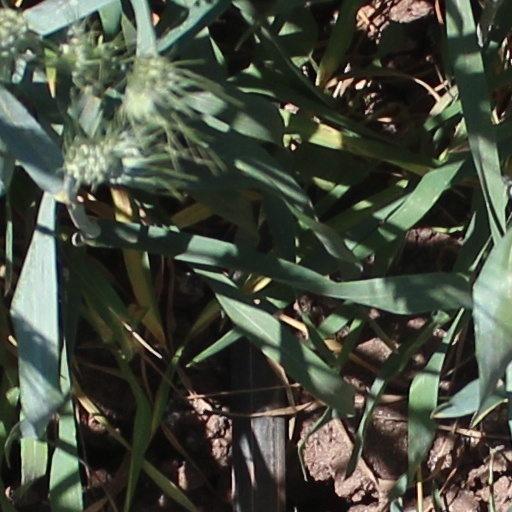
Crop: wheat